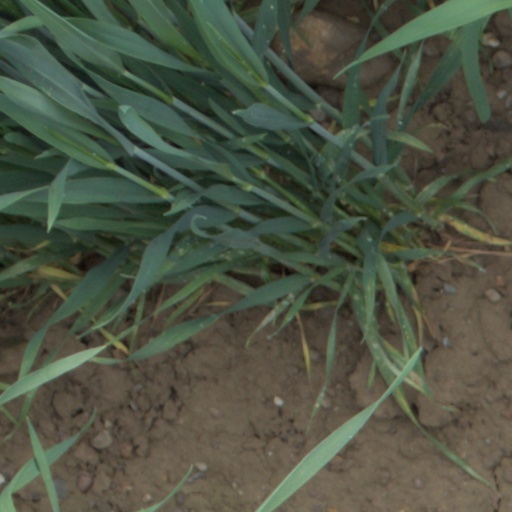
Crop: wheat